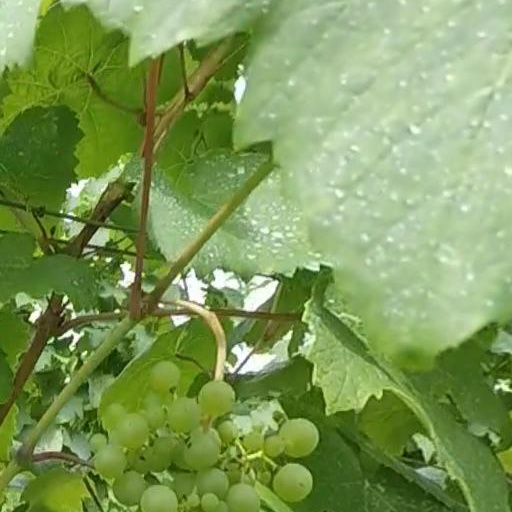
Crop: grape